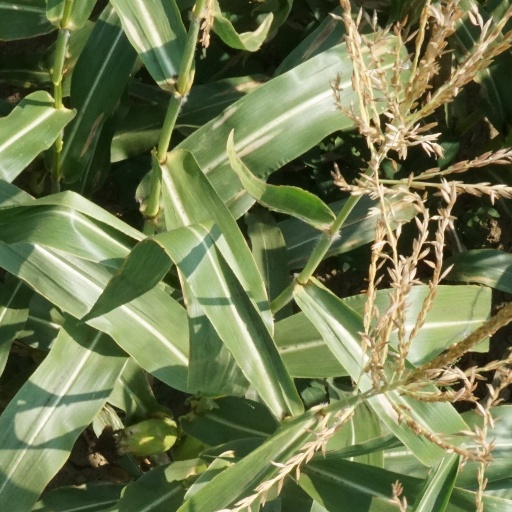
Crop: maize; corn